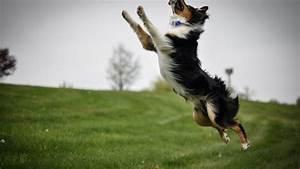
dog